Dante Pettis

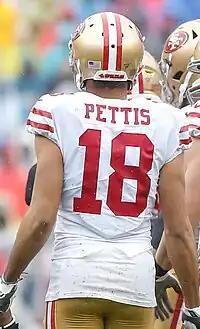
Pettis playing for the 49ers in 2019.

The San Francisco 49ers selected Pettis in the second round (44th overall) of the 2018 NFL draft. He was the fourth wide receiver to be selected that year. In the season-opener against the Minnesota Vikings, Pettis made his NFL debut and caught two passes for 61 receiving yards and a touchdown. In addition, he returned two punts for 14 yards in the 24–16 loss. On December 29, 2018, Pettis was placed on injured reserve after suffering a knee injury. Pettis finished his rookie season with 27 receptions for 467 yards and five touchdowns.